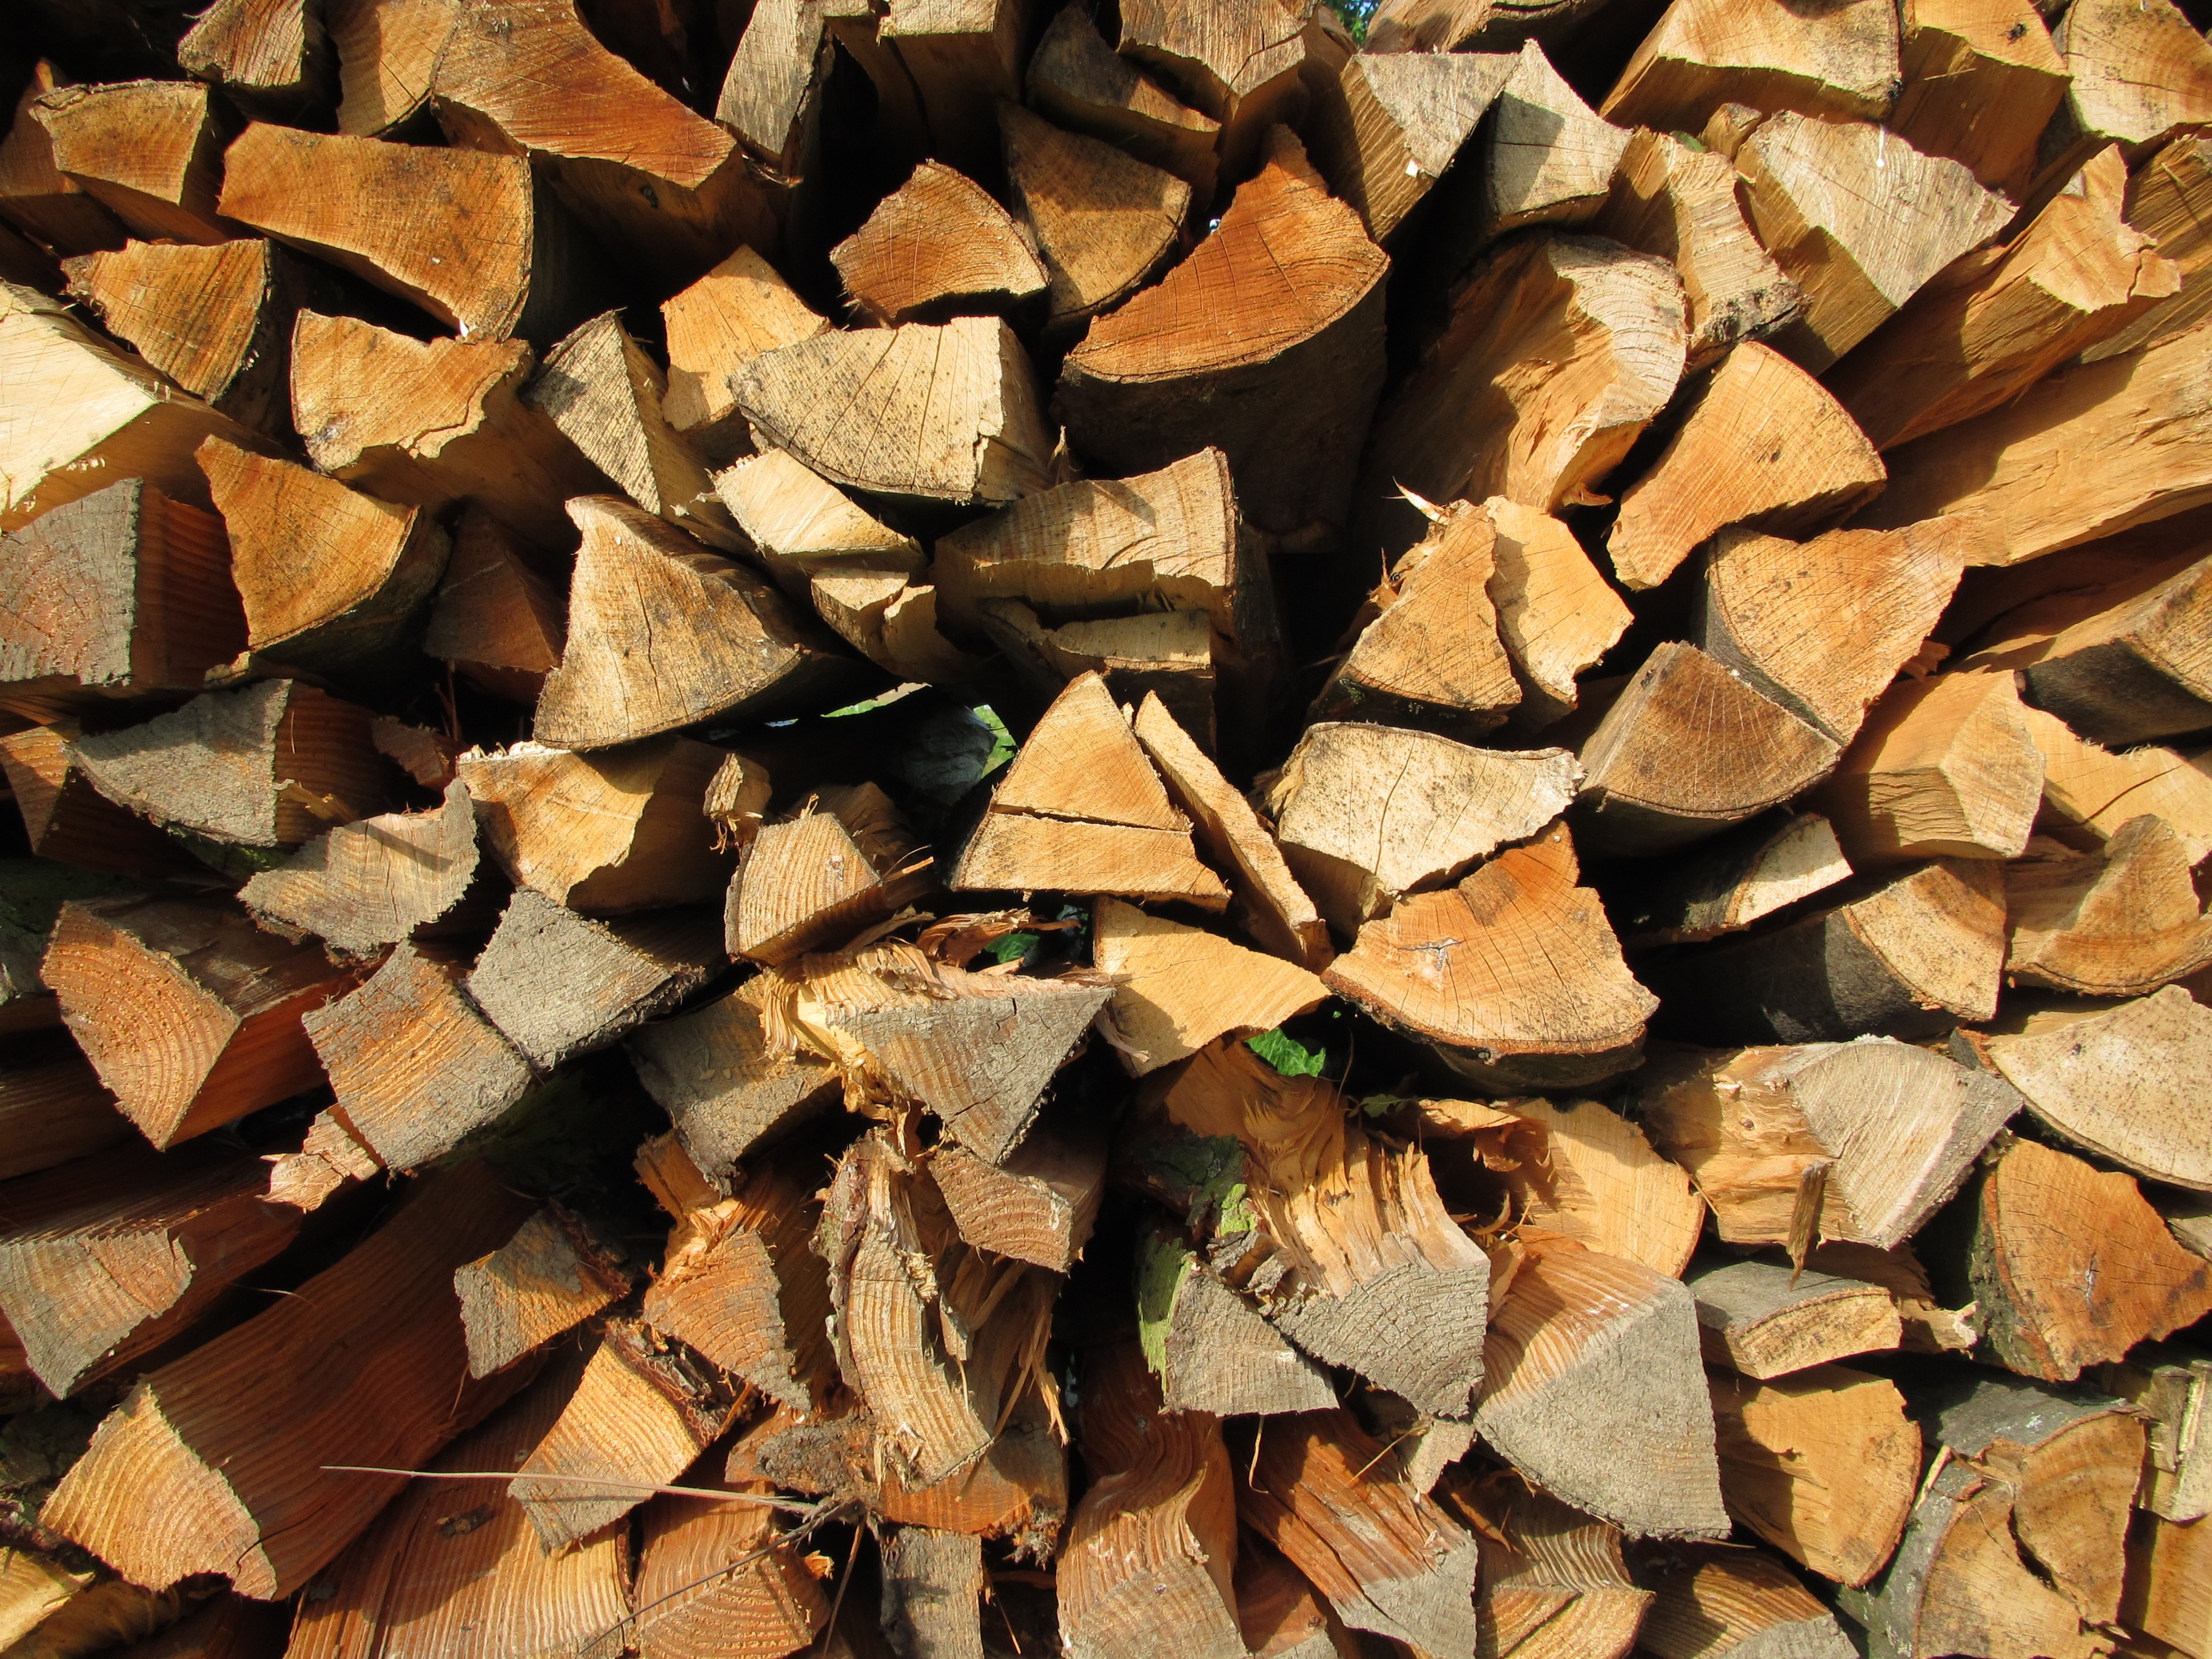
tree, nature, branch, plant, wood, grain, texture, leaf, floor, trunk, wall, village, rural, pile, log, pattern, natural, autumn, brown, fire, soil, firewood, stack, lumber, material, energy, burn, fabric, close up, brand, trees, background, design, stacked, forestry, stock, wallpapers, course, timber, out, layer, shock, resource, combustion, combs thread cutting, stacked up, holzstapel, batten, renewable, flooring, wooden block, firing, commodity, heating up, tree wood, natural colour, accumulated, colors of nature, in stock, woody plant, stack space